Lincoln Primary School

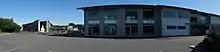
Lincoln Primary School, 2020

Lincoln Primary School / Te Kura o Tauhinu is a co-educational school based in Lincoln, New Zealand located on the Canterbury Plains to the west of Banks Peninsula, 22 kilometers south of Christchurch. The school is divided into five Syndicates: Syndicate 1 for Year 0, 1 and 2 students (5 to 7 year olds), Syndicate 2 for Year 3 and 4 students, Syndicate 3 for Year 5 and 6 students, Syndicate 4 for Year 7 and 8 students (11 to 13 year olds), and Syndicate 5 (Technology Centre). The Technology Centre caters for nine other partnership schools from Selwyn and the surrounding area.